Boeing B-47 Stratojet

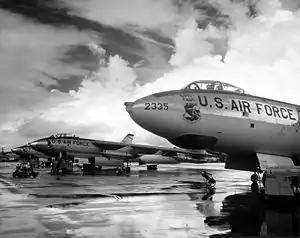
SAC B-47s, the world's first swept-wing bomber

During the late 1940s, the bomber was hailed as the fastest of its class in the world. The first prototypes were fitted with General Electric J35 turbojets, the production version of the TG-180, with of thrust. Early jet engines did not develop good thrust at low speeds, so to assist take off when heavily loaded, the B-47 had provisions for fitting solid-fuel rocket-assisted takeoff (RATO) rockets, each generating roughly of static thrust. Early aircraft had mounts for nine RATO units built into each side of the rear fuselage, arranged in three rows of three bottles. Most of the space within the upper fuselage was taken up by self-sealing fuel tanks, the wing having been deemed unsuitable for storing fuel.